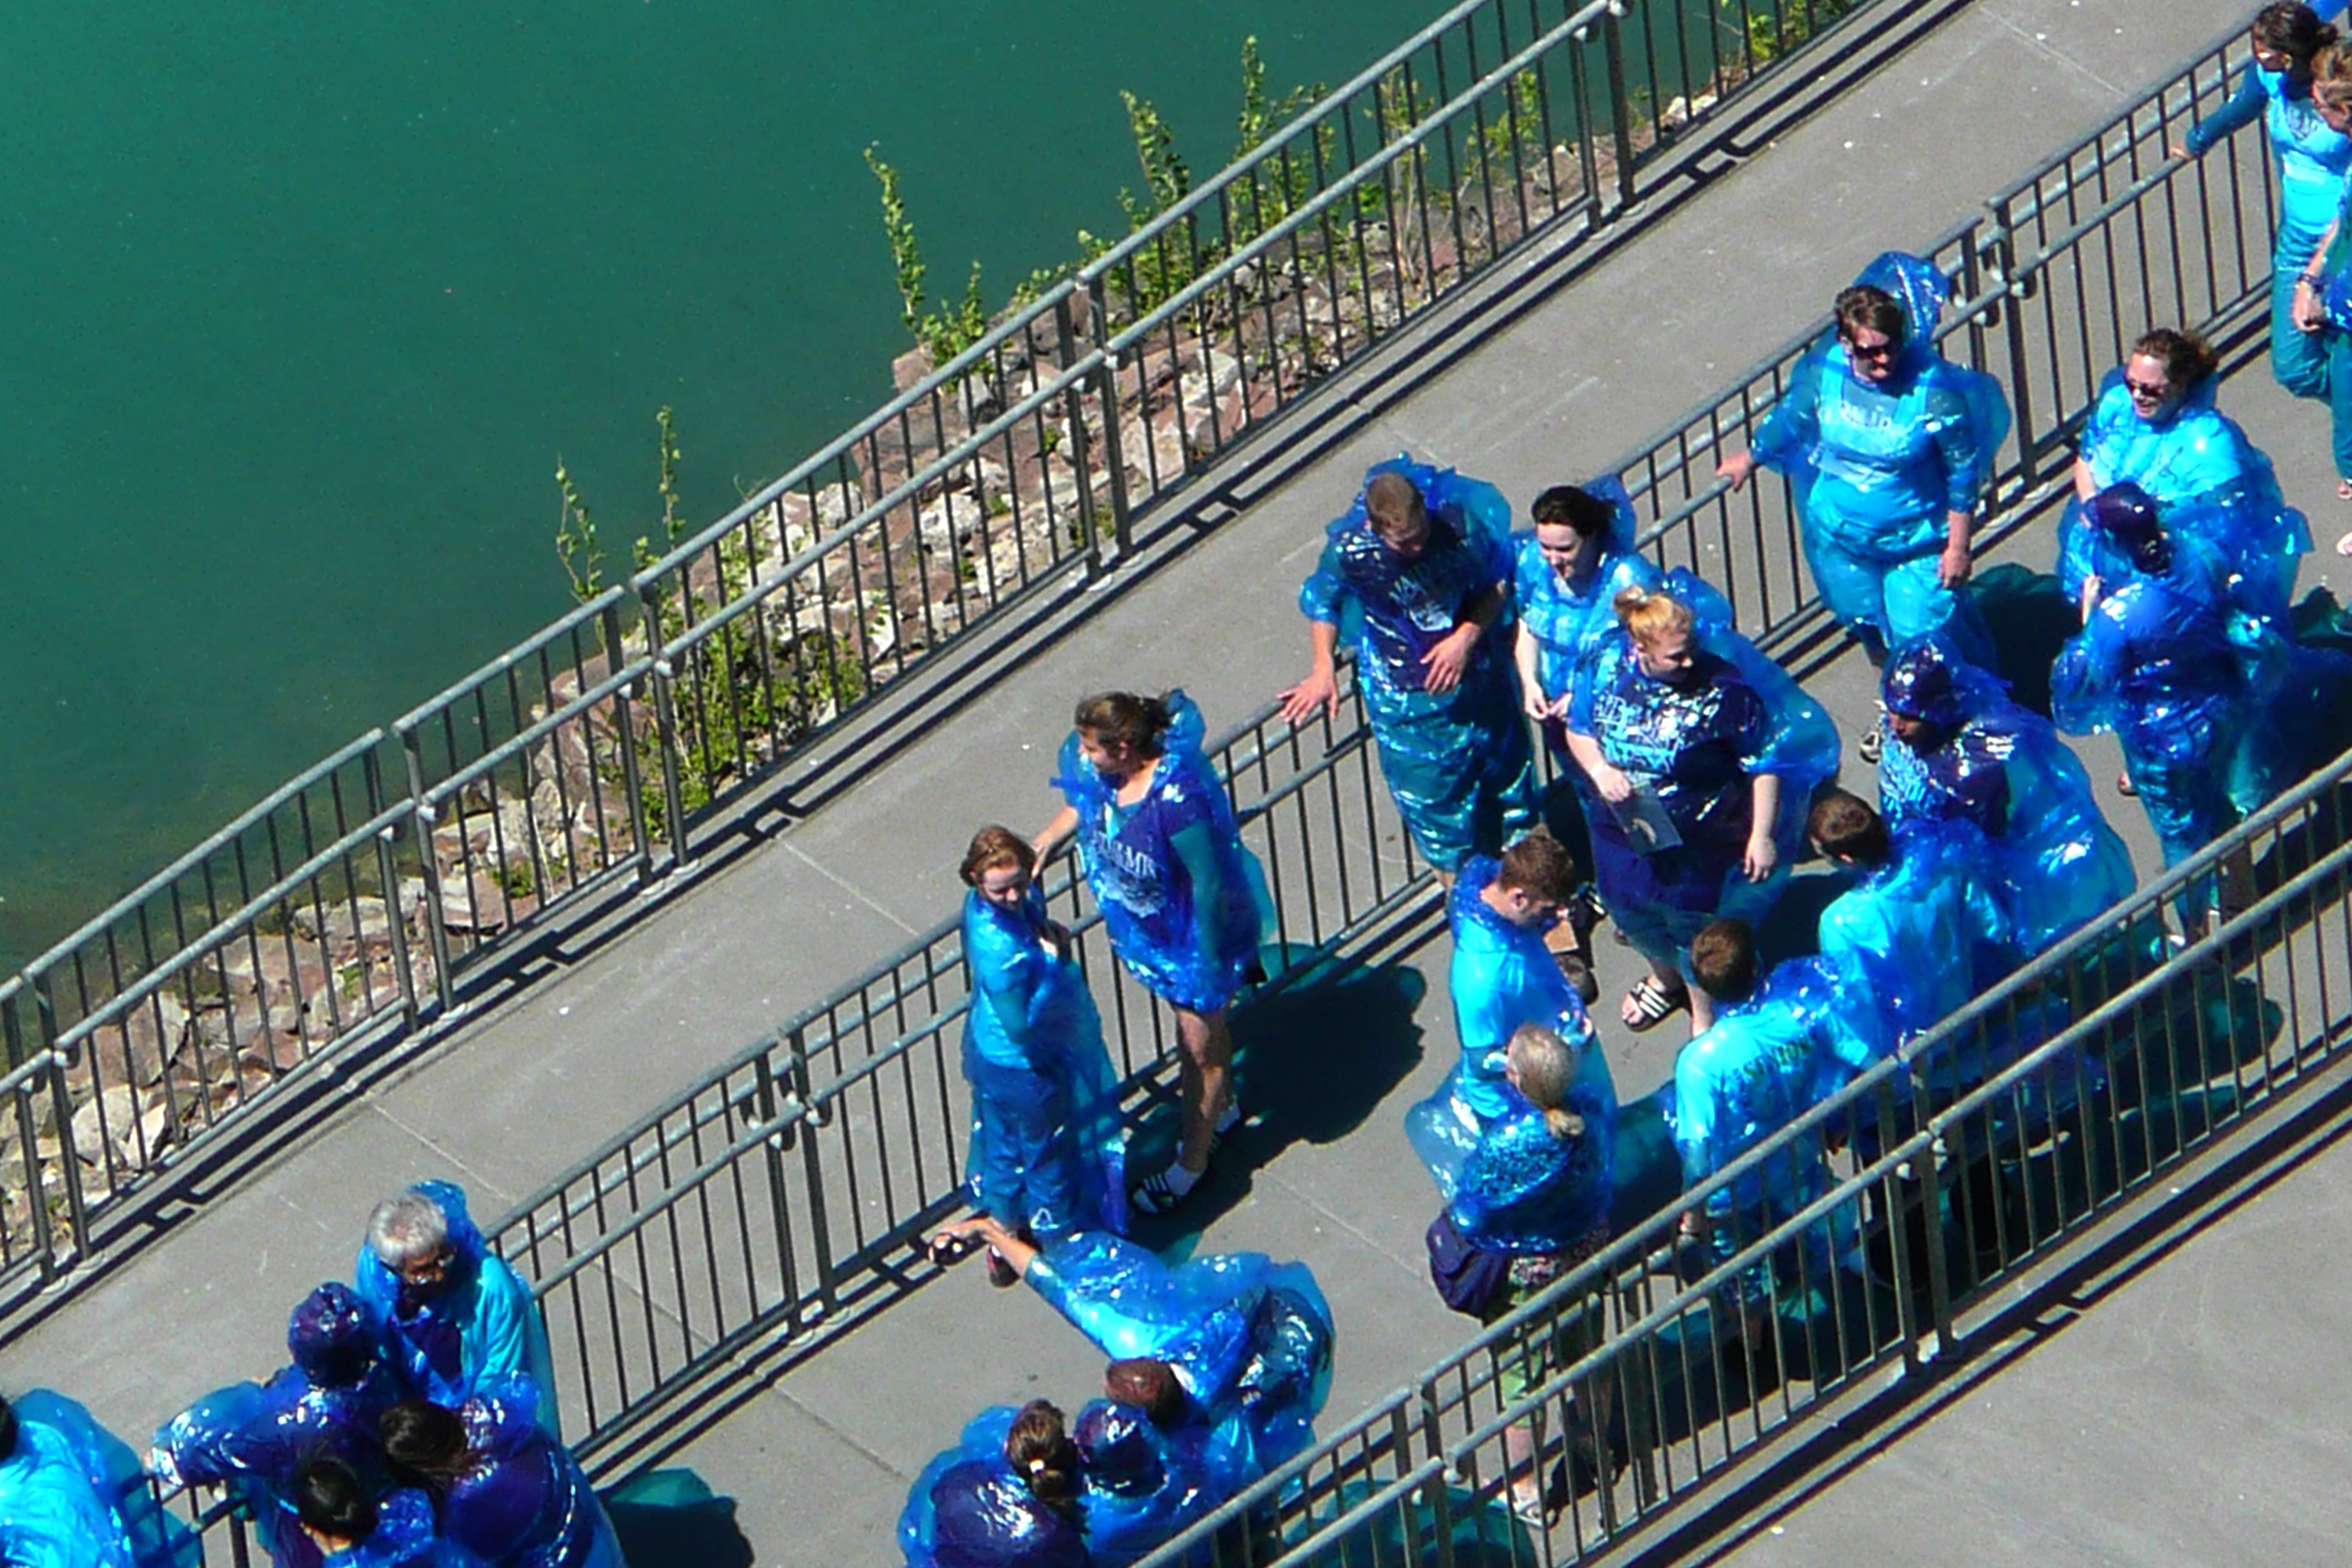
vacation, travel, amusement park, park, usa, holiday, tourism, stadium, roller coaster, festival, tourists, boating, buffalo, destination, screenshot, niagara falls, amusement ride